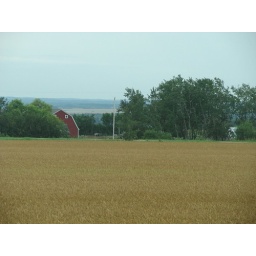
The classic red barn as through the window of the train. Somewhere near Dauphin, Manitoba, Canada.